Charles Eamer Kempe

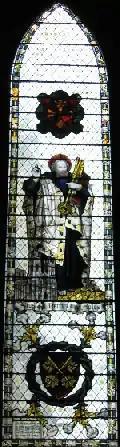
R.W.B. Hornby memorial window at York Minster

Charles Kempe was born at Ovingdean Hall, near Brighton, East Sussex in 1837. He was the youngest son of Nathaniel Kemp (1759–1843), a cousin of Thomas Read Kemp, a politician and property developer responsible for the Kemptown area of Brighton and the maternal grandson of Sir John Eamer, who served as Lord Mayor of London in 1801. The fact that Kempe's father was almost eighty when he was born coloured his life and attitudes.